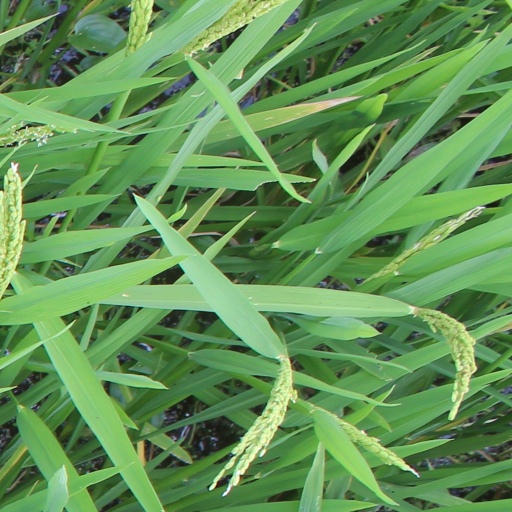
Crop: rice